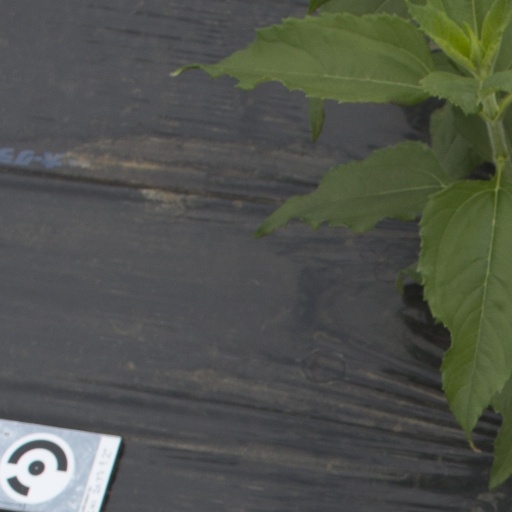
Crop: Jerusalem artichoke